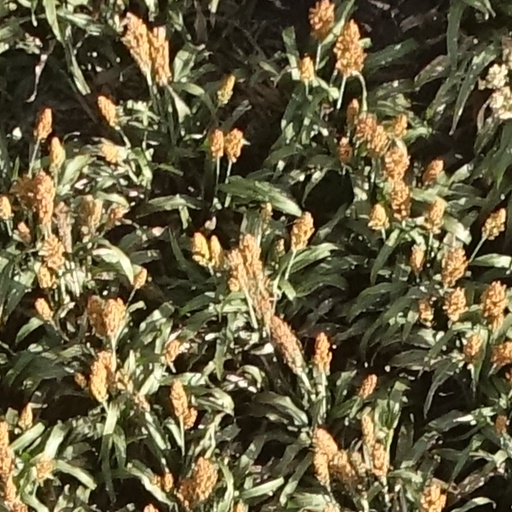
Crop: sorghum